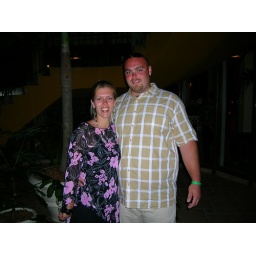
Husband and wife First Vaca!!! The cute boy in other pics is our son!